Tough Guy Competition

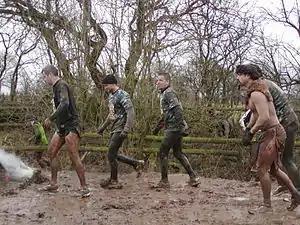
"Tough Guy" competitors running through mud

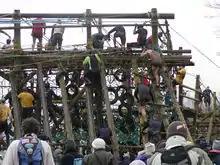
Climbing obstacle

The Tough Guy Competition was an endurance challenge that claims to be the world's most demanding one-day survival ordeal. First staged in 1987 and organised by Billy Wilson under the pseudonym of "Mr. Mouse", it is held on a 600-acre (2.42 square km) farm in the English village of Perton, Staffordshire. It has been described as "the toughest race in the world", with up to one-third of the starters failing to finish in a typical year. After 27 stagings of the winter event, Wilson still claimed nobody had ever finished the course according to his extremely demanding rules.